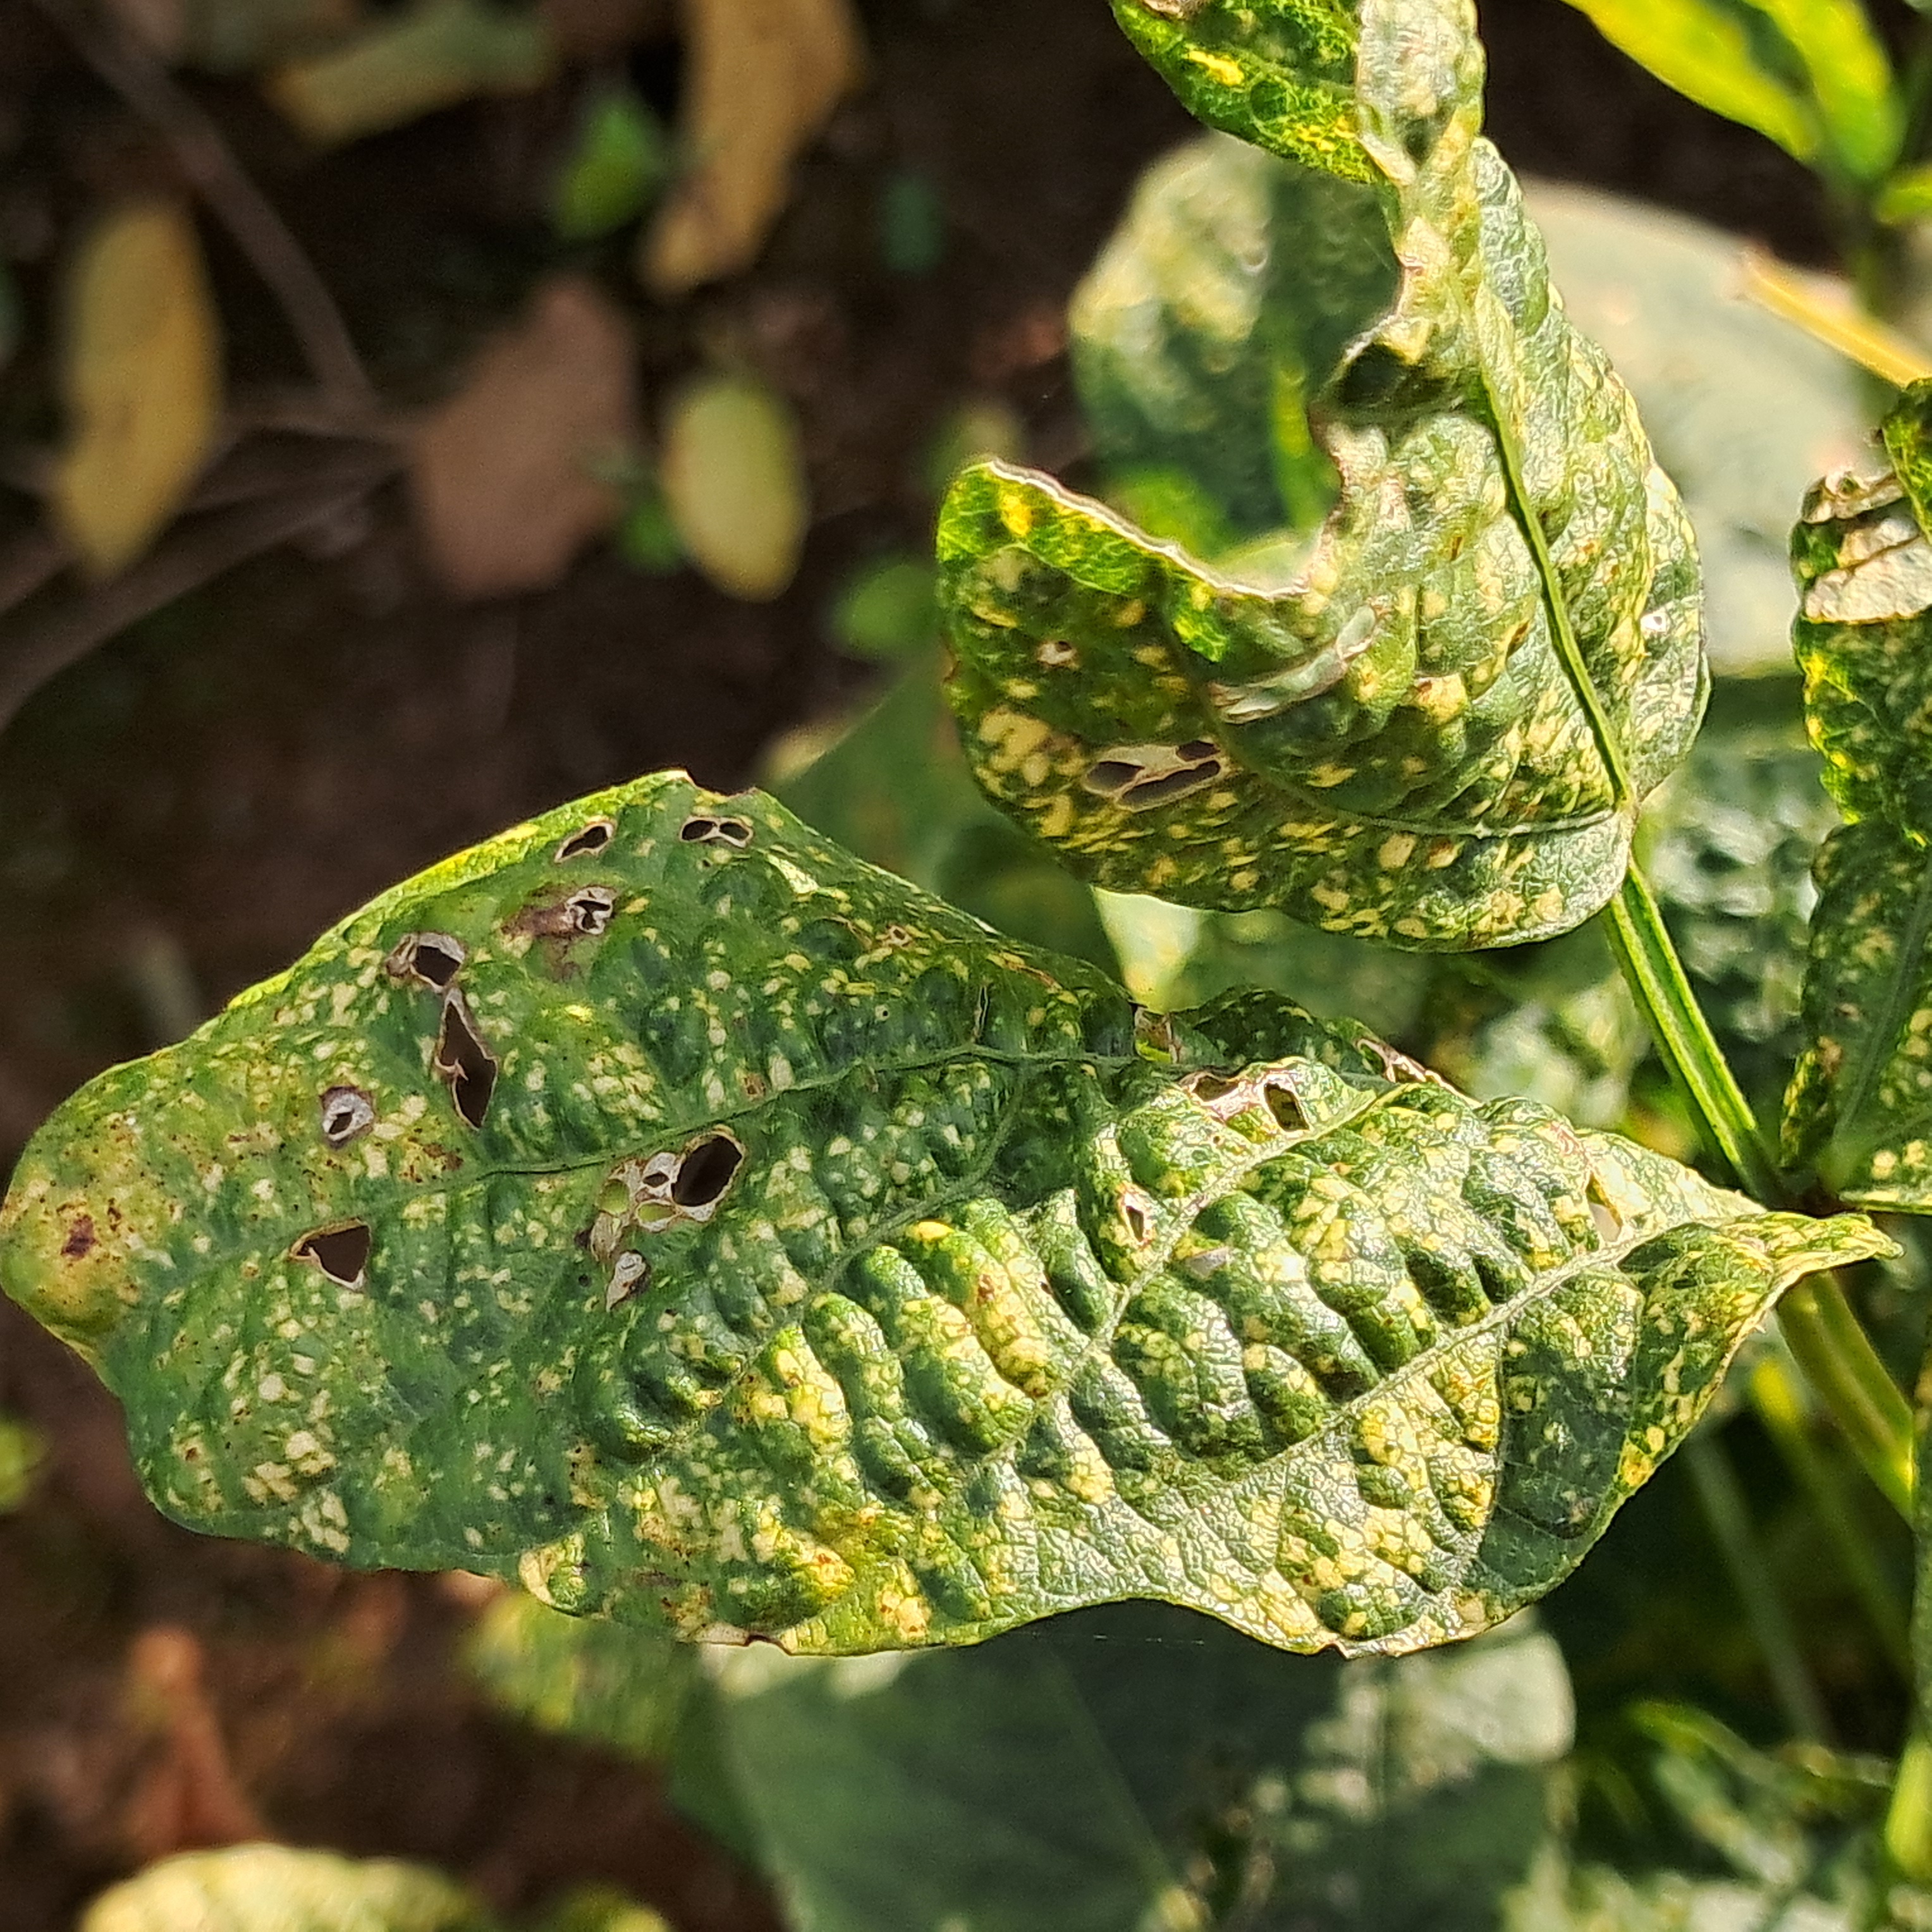
Label: Mosaic